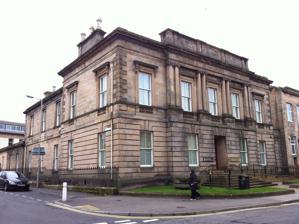
Building: Elgin Sheriff Court
Country: United Kingdom
Year built: 1866
Courthouse in Elgin, Scotland Elgin Sheriff Court Elgin Sheriff Court Location High Street, Elgin Coordinates 57°38′55″N 3°18′41″W / 57.6487°N 3.3113°W / 57.6487; -3.3113 Built 1866 Architect Alexander and William Reid Architectural style(s) Neoclassical style Listed Building – Category B Official name Elgin Sheriff Court including boundary wall and railings, High Street and Glover Street, Elgin Designated 20 August 1981 Reference no. LB30778 Shown in Moray Elgin Sheriff Court is a courthouse in the High Street, Elgin, Moray , Scotland. The structure is a Category B listed building . History The first judicial building in the town was a 16th century timber-framed tolbooth in the middle of the High Street in which burgh court and county meetings were held. It was rebuilt in stone the early 17th century and replaced by a combined jail, court house and town hall in the early 18th century. This, in turn, was replaced by a dedicated courthouse on the south side of the High Street which was designed by William Robertson and completed in 1837. By the early 1860s, Robertson's courthouse was deemed inadequate, and it was decided to commission a new structure to the immediate east of the existing courthouse to be known as "County Buildings". The new building was designed by Robertson's nephews, Alexander and William Reid, in the neoclassical style , built in ashlar stone and was officially opened on 14 January 1866. The design involved a symmetrical main frontage with five bays facing onto the High Street. The central section of three bays, which slightly projected forward, featured a recessed doorway flanked by two sash windows . On the first floor, the central section was fenestrated by sash windows fronted by balustrades ; the central window was flanked by Ionic order columns and the outer windows were flanked by Ionic order pilasters all supporting an entablature , a modillioned cornice and a parapet , which was originally decorated by ten urns . The outer bays were fenestrated by sash windows on both floors and were surmounted by an entablature and a modillioned cornice, but no parapet. All the windows on the ground floor, which was rusticated , featured keystones while all the windows on the first floor were surmounted by cornices supported by brackets . Internally, the principal room was a new courtroom which featured a large portrait of Sheriff-Substitute Patrick Cameron. Following the completion of the Reid brothers' building in 1866, the 1837 building became known as the "Old Courthouse" and served as the meeting place and offices of the Commissioners of Supply , the main administrative body for the county at the time. The commissioners' functions mostly transferred to the new Elginshire County Council established in 1890 under the Local Government (Scotland) Act 1889 , which also met and had its main offices at the Old Courthouse. Elginshire County Council renamed itself Moray County Council in 1919. By the 1930s, the county council had outgrown the Old Courthouse; it was demolished and replaced by a new eleven-bay structure. Work began on the new building in 1938, but construction was interrupted by the Second World War . The new building was eventually completed in 1952, being formally opened on 18 April 1952 as the new "County Buildings". The Reid brothers' building then became known as "Elgin Sheriff Court". After the abolition of Moray County Council in 1975, County Buildings was taken over by Moray District Council while the Reid brothers' building continued to be used for hearings of the sheriff court and, on one day a month, for hearings of the justice of the peace court. The Reid brothers' building was extended to the rear by three bays in a similar style in 1993. See also List of listed buildings in Elgin, Moray References